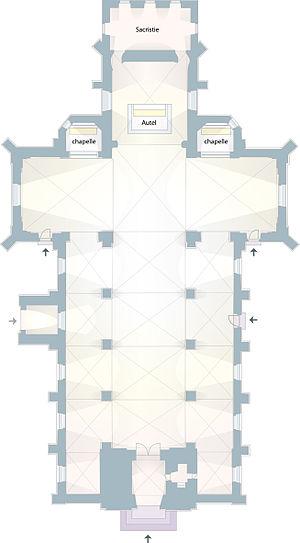
Plan de l'ancienne église de Caudan, détruite pendant la seconde Guerre Mondiale
Caudan est une commune du département du Morbihan, dans la région Bretagne, en France.